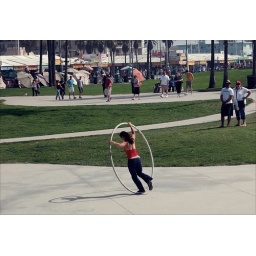
girl spinning in hoop